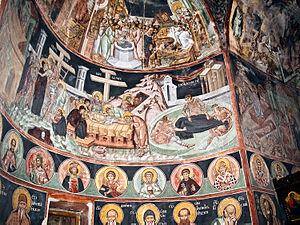
Le monastère de Poganovo est un monastère orthodoxe serbe situé à Poganovo, dans le district de Pirot et dans la municipalité de Dimitrovgrad en Serbie. Il est inscrit sur la liste des monuments culturels de grande importance de la République de Serbie.